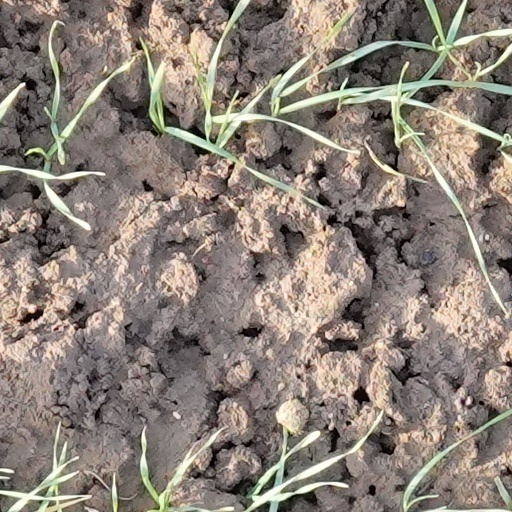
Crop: wheat